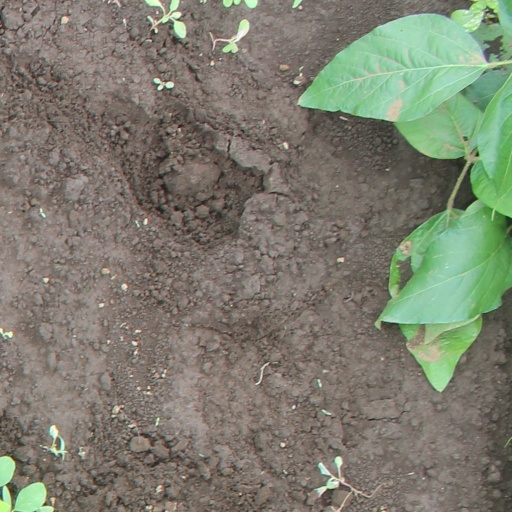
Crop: soybean